Masato Hayakawa

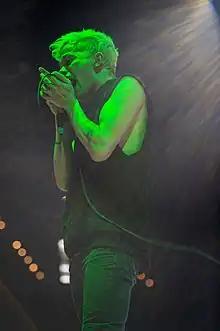
Masato Hayakawa performing at Rock im Park in 2014

Coldrain released two follow-up studio albums, "The Enemy Inside" and "The Revelation". The latter was released worldwide in 2014 as a reissue, including new songs from their Japanese exclusive EP "Until The End", following being signed to the North American-based label Hopeless Records that is home to bands such as All Time Low, Avenged Sevenfold and Silverstein. This allowed them to tour all around the world with bands such as Bullet for My Valentine and Papa Roach, as well as playing festivals in Europe such as Download and Rock am Ring.